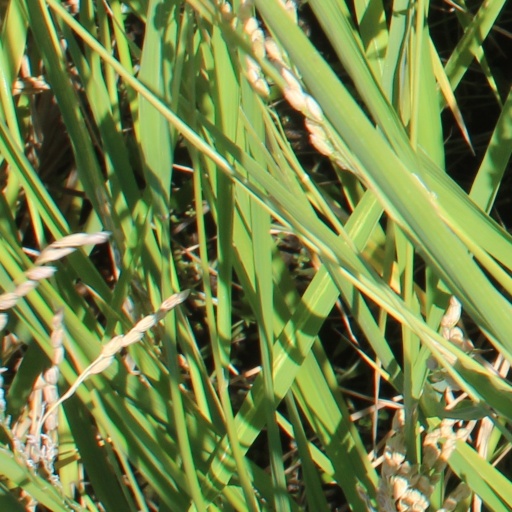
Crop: rice